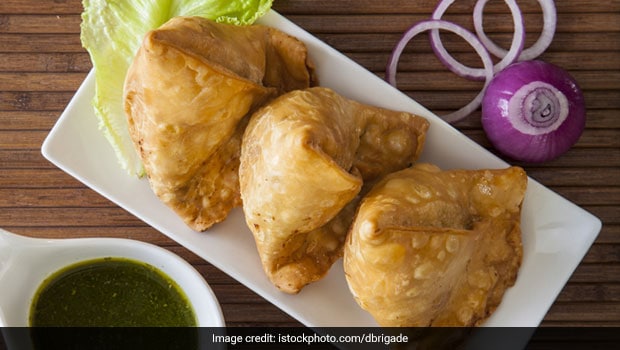
Dish: samosa